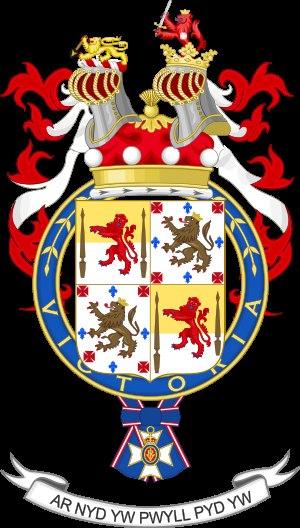
Lord Robert Stephenson Smyth Baden-Powell of Gilwell est un militaire britannique, fondateur du scoutisme.